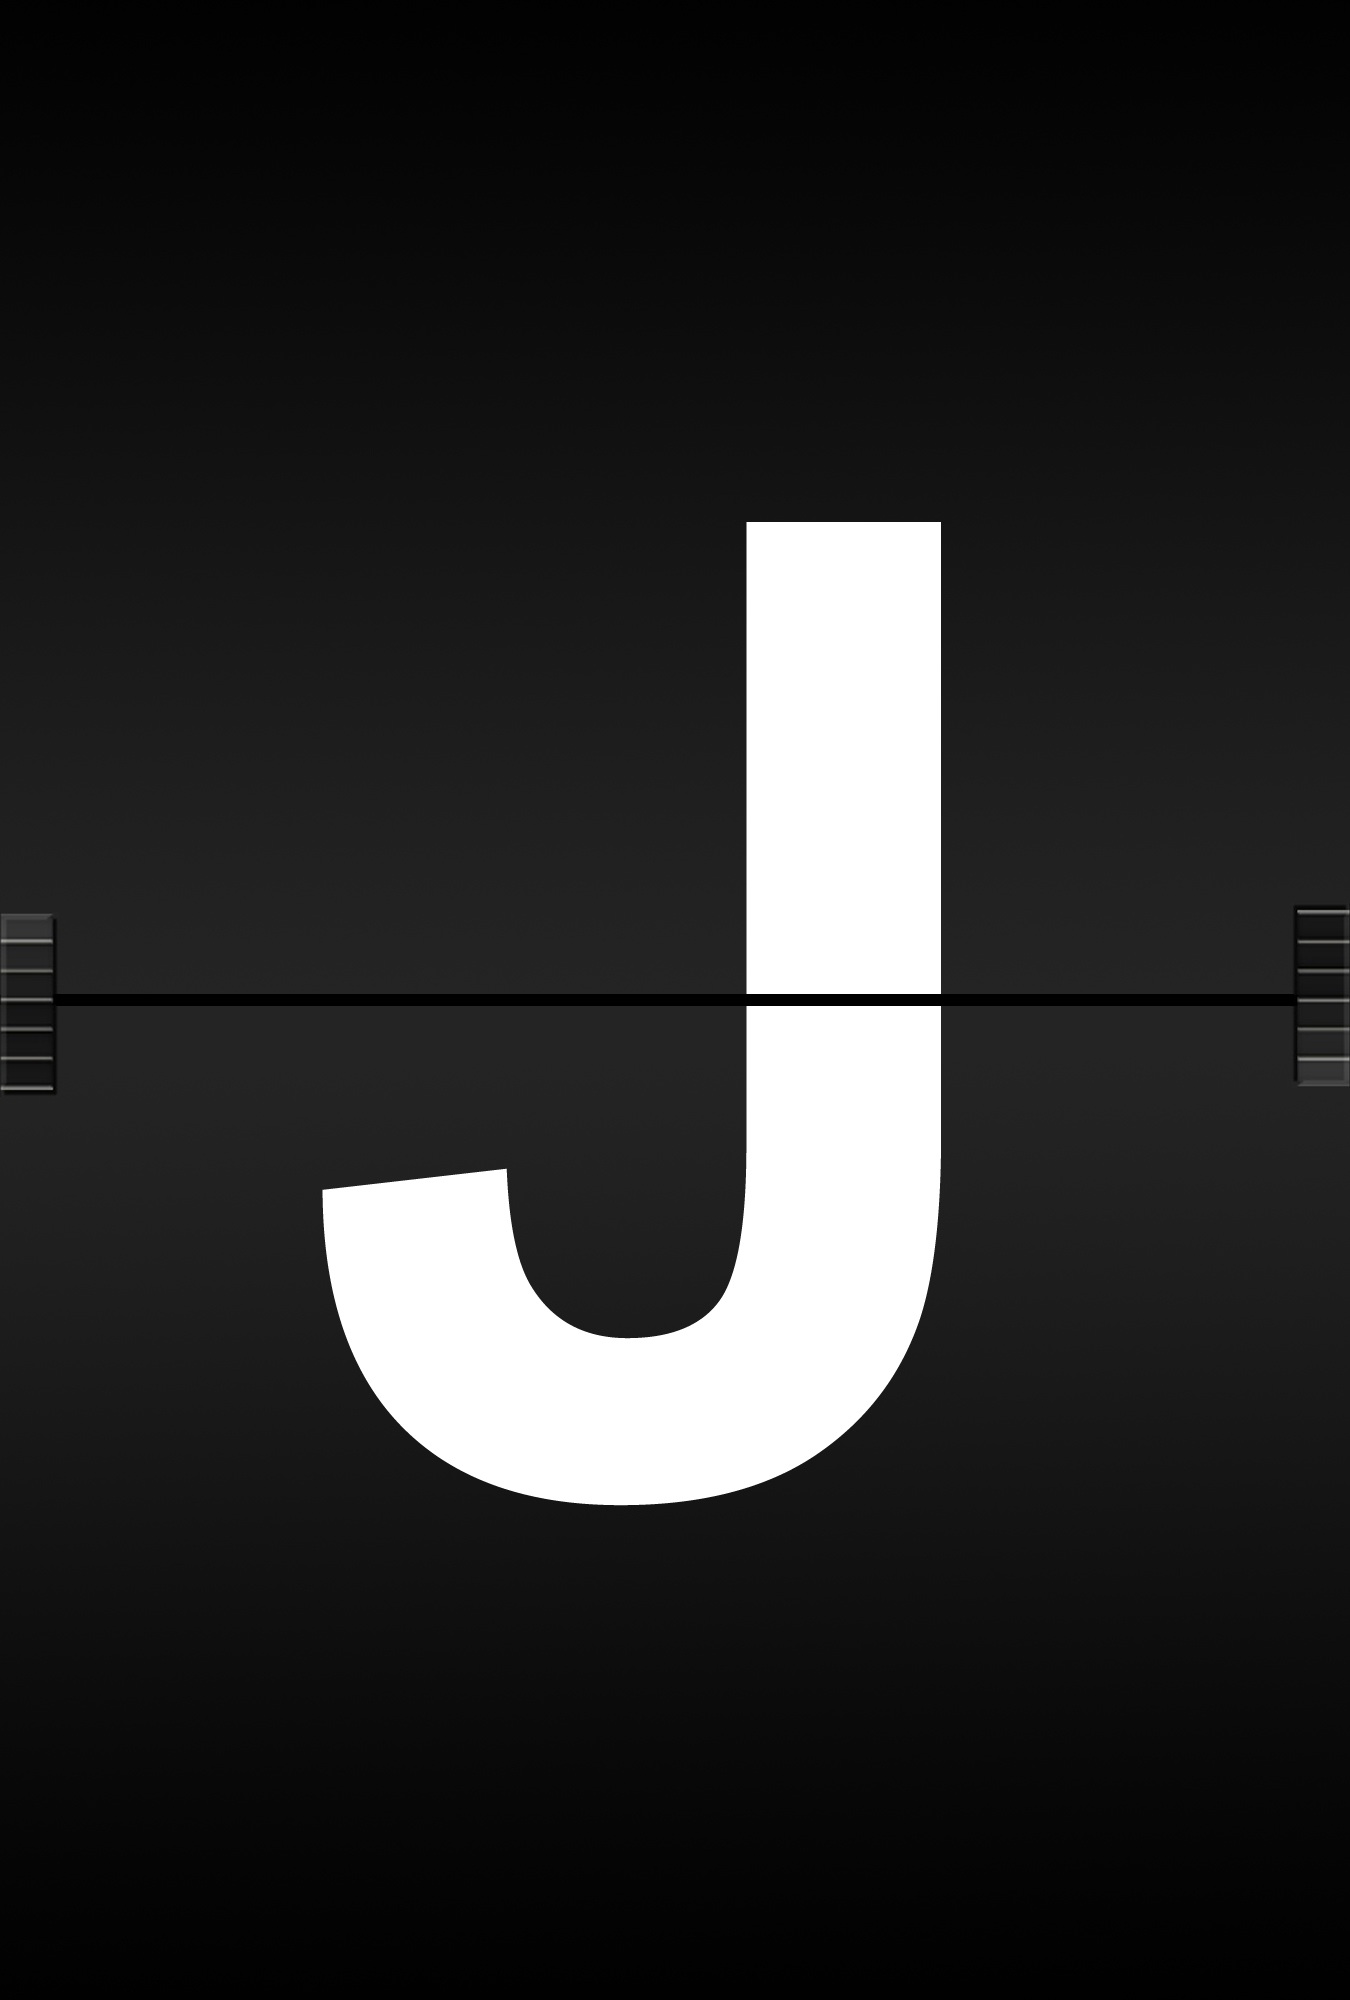
board, number, ad, airport, line, alphabet, communication, brand, font, literacy, logo, text, diagram, school, letters, information, railway station, leave, symbols, scoreboard, abc, timeline, screenshot, language, computer wallpaper, j, journal font